Hierarchical Taxonomy of Psychopathology

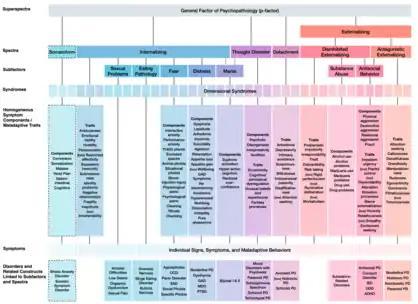

When the HiTOP model is complete, it will form a detailed hierarchical classification system for mental illness starting from the most basic building blocks and proceeding to the highest level of generality: combining individual signs and symptoms into narrow components or traits, and then combining these symptom components and traits into (in order of increasing generality) syndromes, subfactors, spectra, and superspectra. Currently, several aspects of the model are provisional or incomplete.